The Soul Market

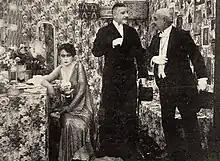
Film still

The Soul Market is a 1916 American silent drama film directed by Francis J. Grandon. The film is considered to be lost.